Tigran Avinyan

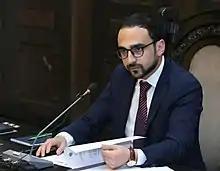
Avinyan in 2019

Tigran Avinyan (born 28 February 1989) is an Armenian politician and businessman currently serving as the Mayor of Yerevan. He served as Deputy Prime Minister of Armenia from 2018 to 2021 in Nikol Pashinyan's government. He is a founding member of the ruling Civil Contract Party. He was the Civil Contract Party's mayoral candidate for the Yerevan City Council election which took place on 17 September 2023. Avinyan was elected as Mayor of Yerevan on 10 October 2023.